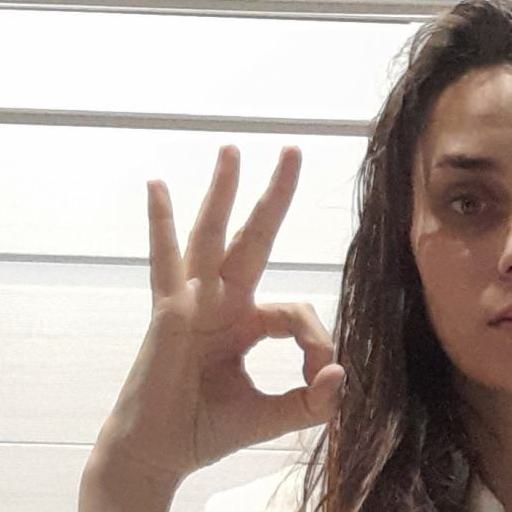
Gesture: ok